India Point Park

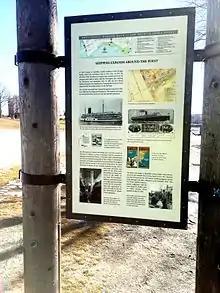
A sign in India Point Park tells the story of the steamships

On August 22, 1821, the steamboat "Robert Fulton" became the first steamboat to travel direct from New York to Providence. In addition to cargo, Fox Point was host to several passenger steamship lines, including the Providence and Stonington Line, the Long Island Sound Steamship line, the New England Steamship Company, the Merchants & Miners Steamship Line, and others. These large, fast, and comfortable ships brought passengers from ports such as Philadelphia, Boston, Baltimore, and Miami. In the 1920s, Merchants & Miners had six ships and three sailings per week from Baltimore to Providence. Service continued until 1941, when steamships were requisitioned for the war effort.